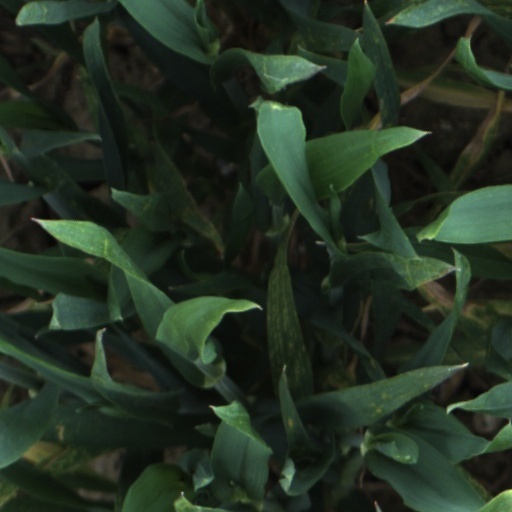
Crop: wheat